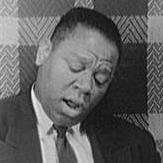
Age: 30